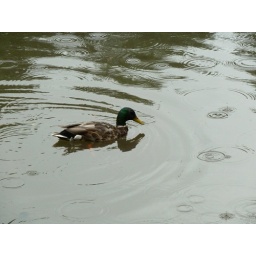
duck swimming in the rain